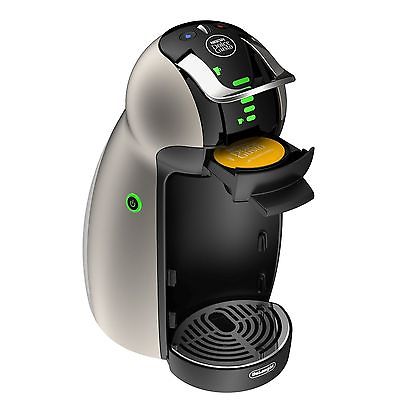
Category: coffee maker